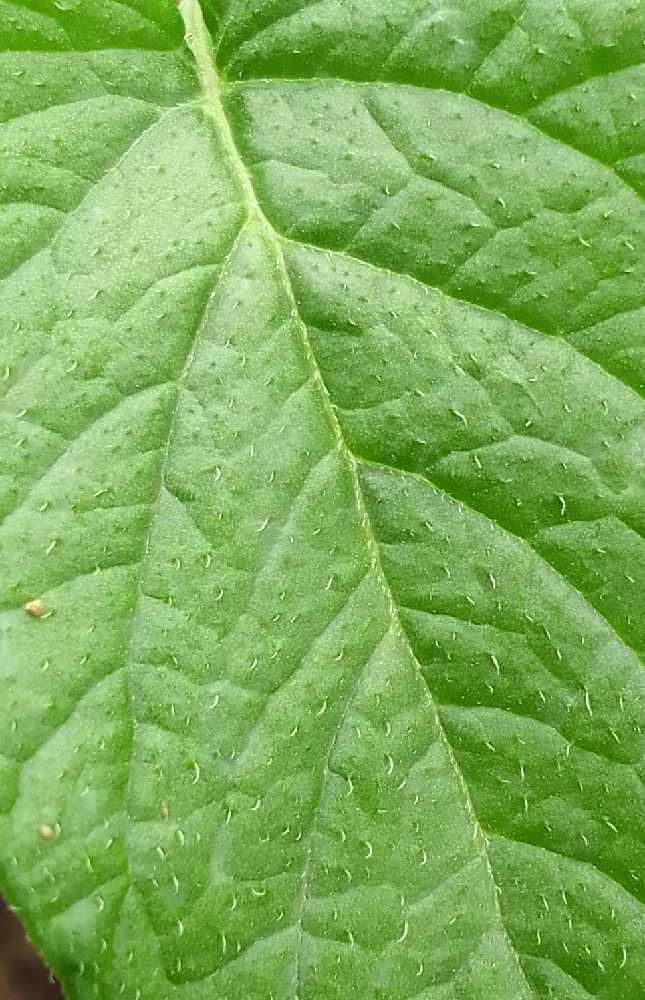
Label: Healthy